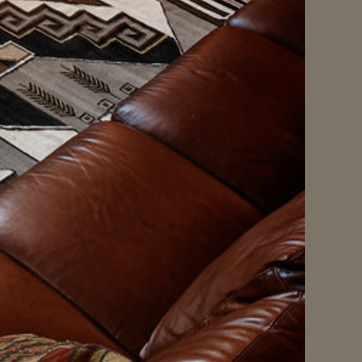
Material: leather